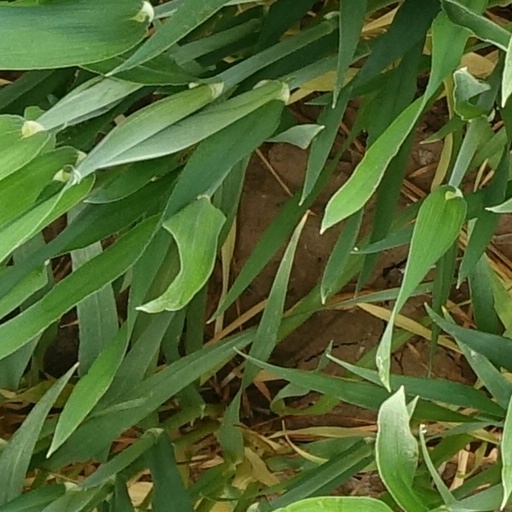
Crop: wheat